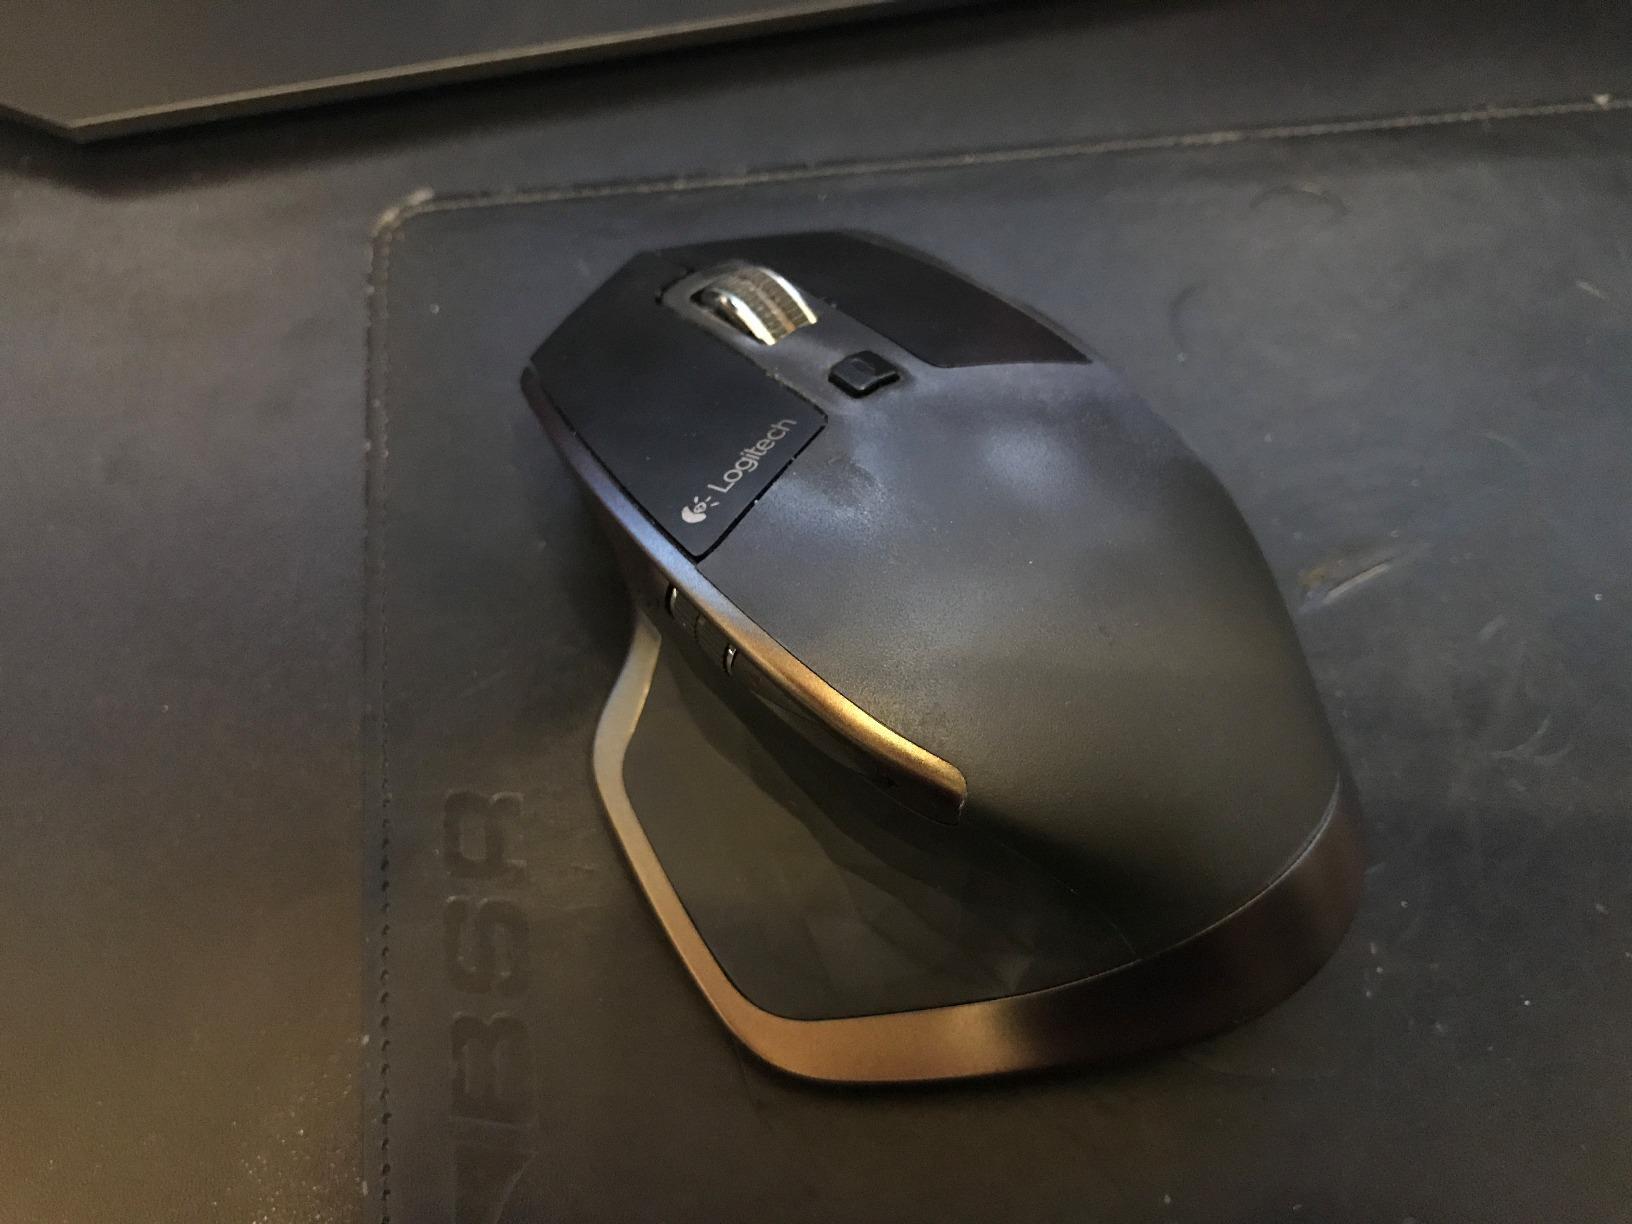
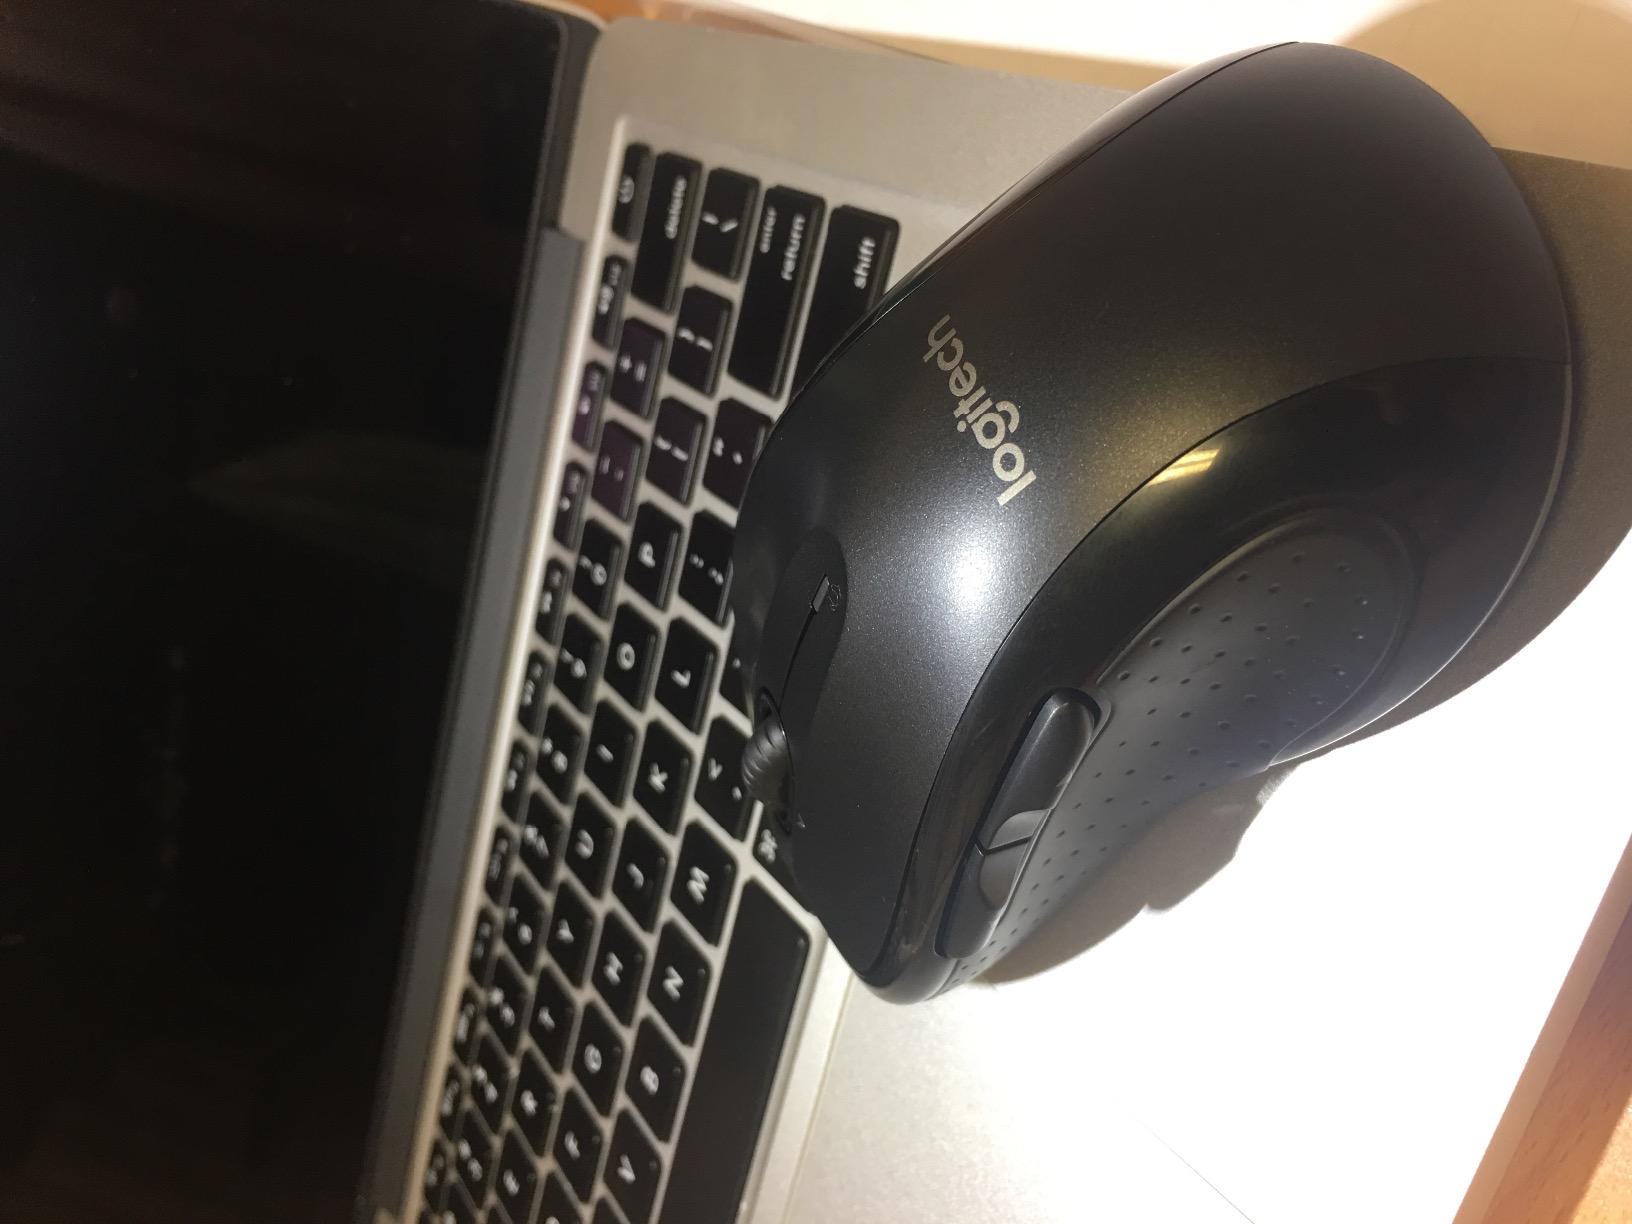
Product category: mouse
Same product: no